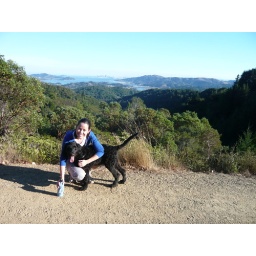
Dex and JSL. Hiking up the hill behind Jen and Keit's house in Corte Madera.